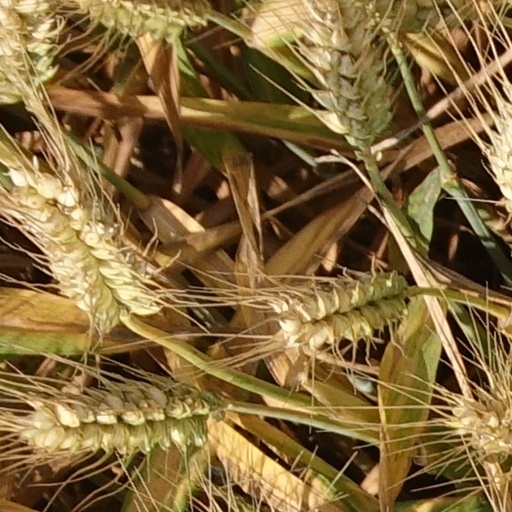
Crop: wheat